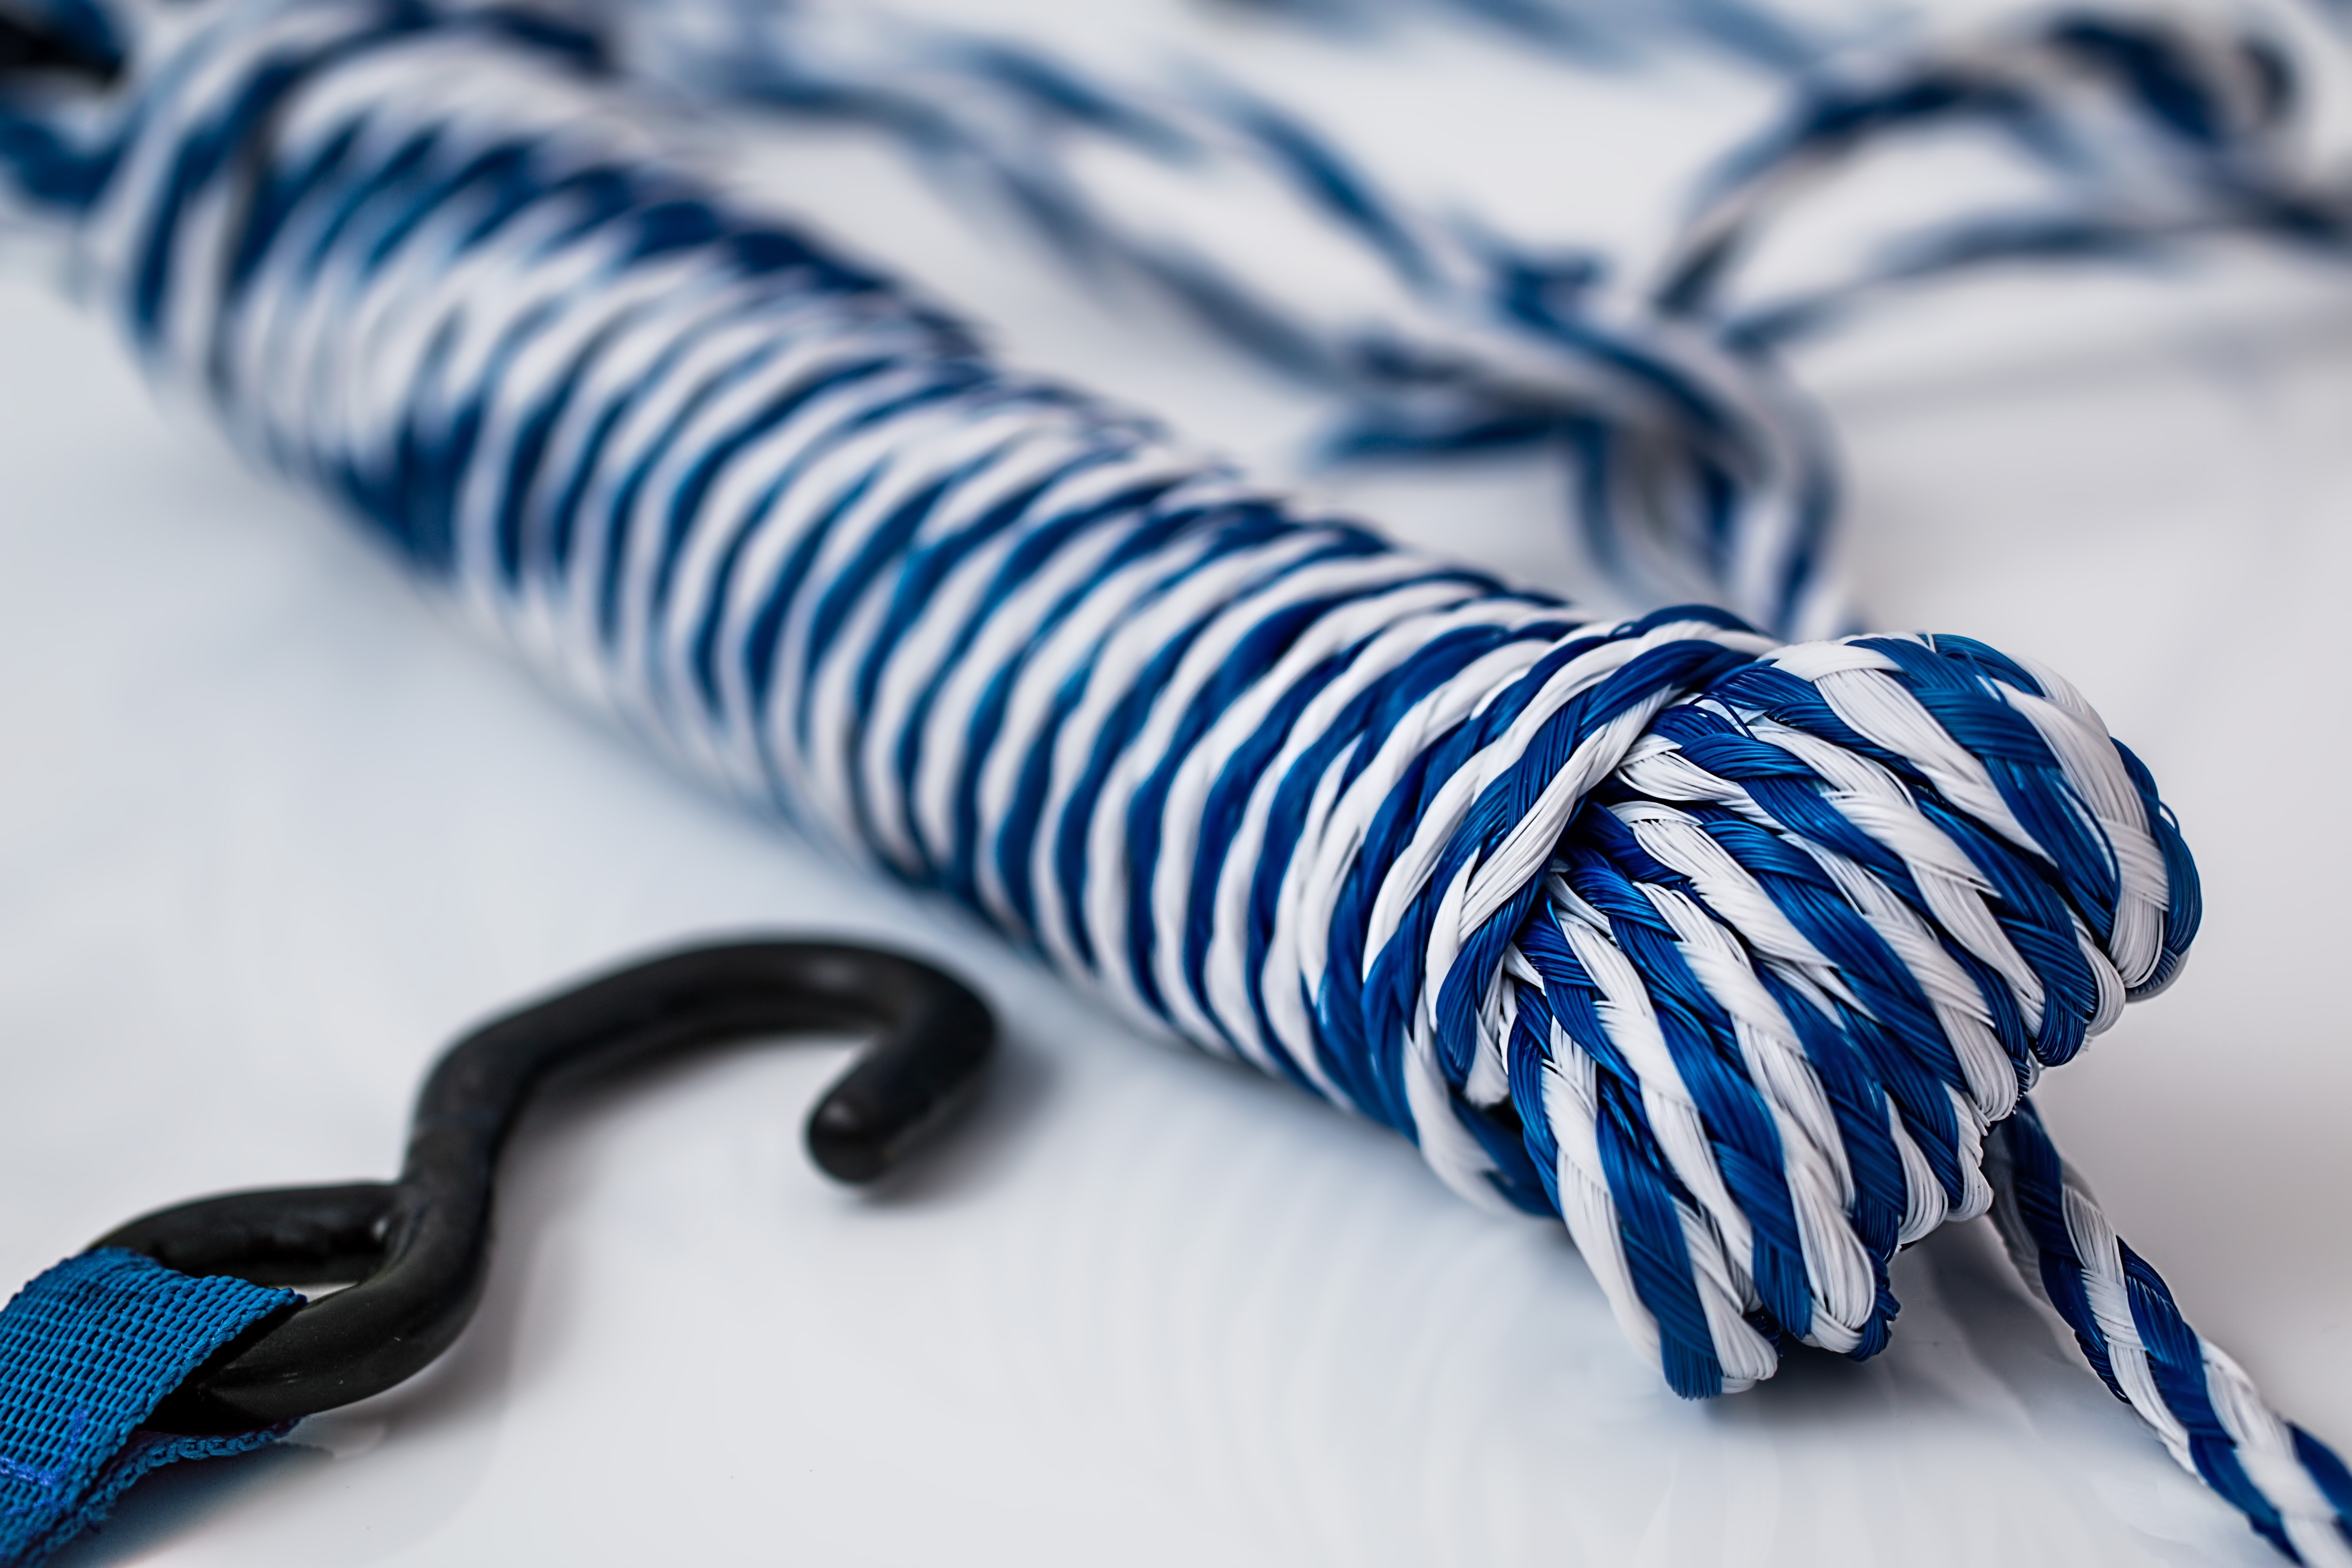
blue, rope, knot, electric blue, fashion accessory, metal, twine